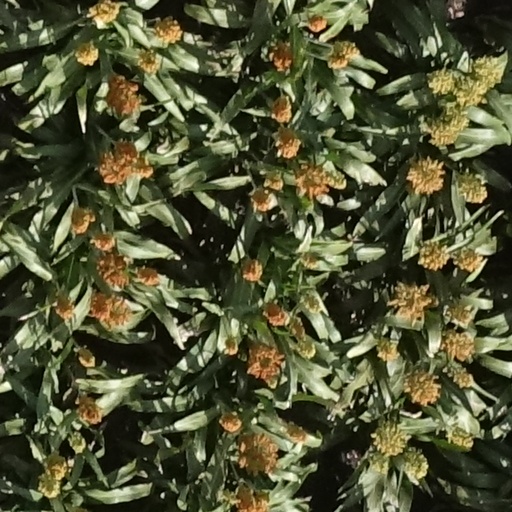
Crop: sorghum